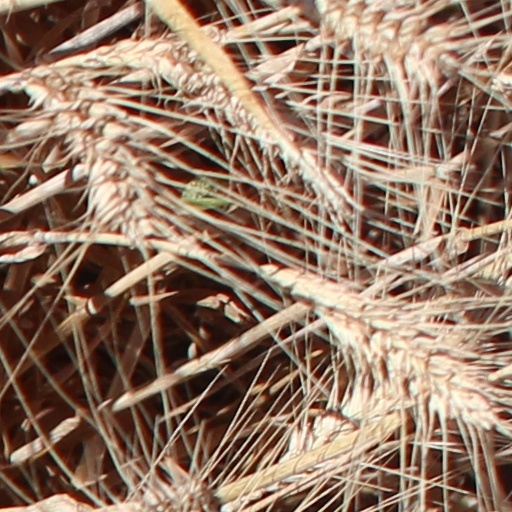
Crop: wheat